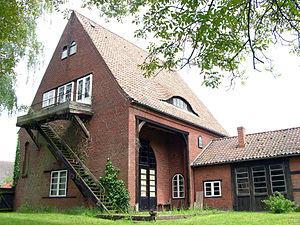
Schnega est une commune allemande de Basse-Saxe, dans l'arrondissement de Lüchow-Dannenberg.